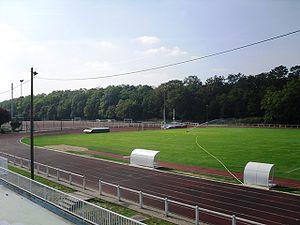
Le stade Robert Desnos de Verrières-le-Buisson (91)
Verrières-le-Buisson est une commune française située à quatorze kilomètres au sud-ouest de Paris dans le département de l’Essonne en région Île-de-France.